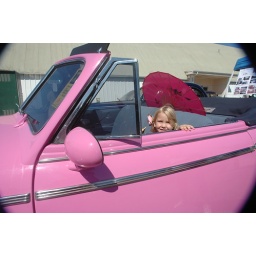
Ginger in the pink car